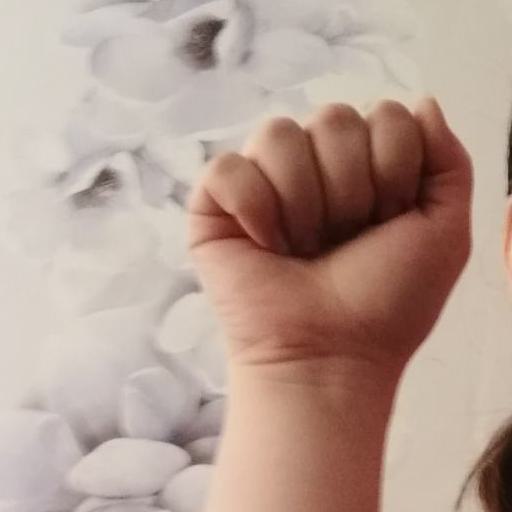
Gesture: fist